Kita-Kusu Station

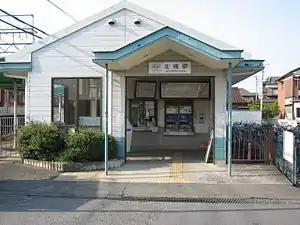
Kita-Kusu Station

is a passenger railway station in located in the city of Yokkaichi, Mie Prefecture, Japan, operated by the private railway operator Kintetsu Railway.